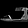
Label: Sandal